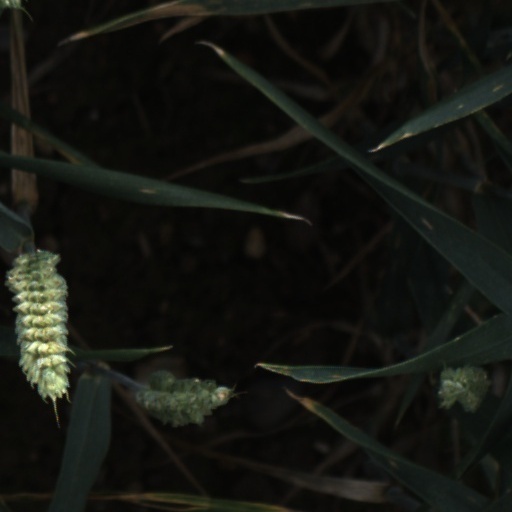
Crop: wheat